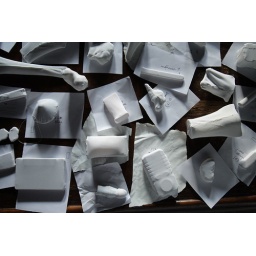
A snapshot documenting Dutch artist Monique Besten's activities with white fabric in a building with several million objects.